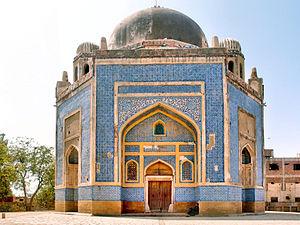
Hyderâbâd est une ville du Pakistan, située dans la province du Sind. Deuxième ville la plus importante de la province après Karachi, elle compte près de deux millions d'habitants en 2017, et est la huitième plus importante du pays.